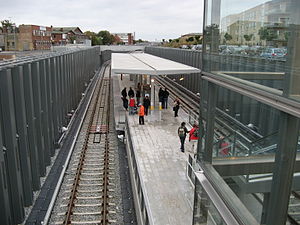
Øresund Station
Øresund Station er en Metro-station på Amager. Den ligger på linje M2 mellem stationerne Lergravsparken og Amager Strand.